Sights and landmarks of Seville

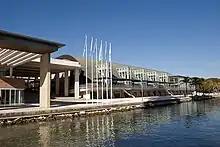
"Navigation Pavilion", of the Expo 92, today the Navigation Museum.

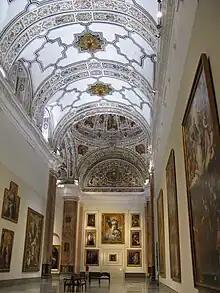
Museum of Fine Arts of Seville

The most important art collection of Seville is the Museum of Fine Arts of Seville. It was established in 1835 in the former Convent of "La Merced". It holds many masterworks by Murillo, Pacheco, Zurbarán, Valdés Leal, and others masters of the Baroque Sevillian School, containing also Flemish paintings of the 15th and 16th centuries. Entry to most of the museums in Seville is free on Mondays.